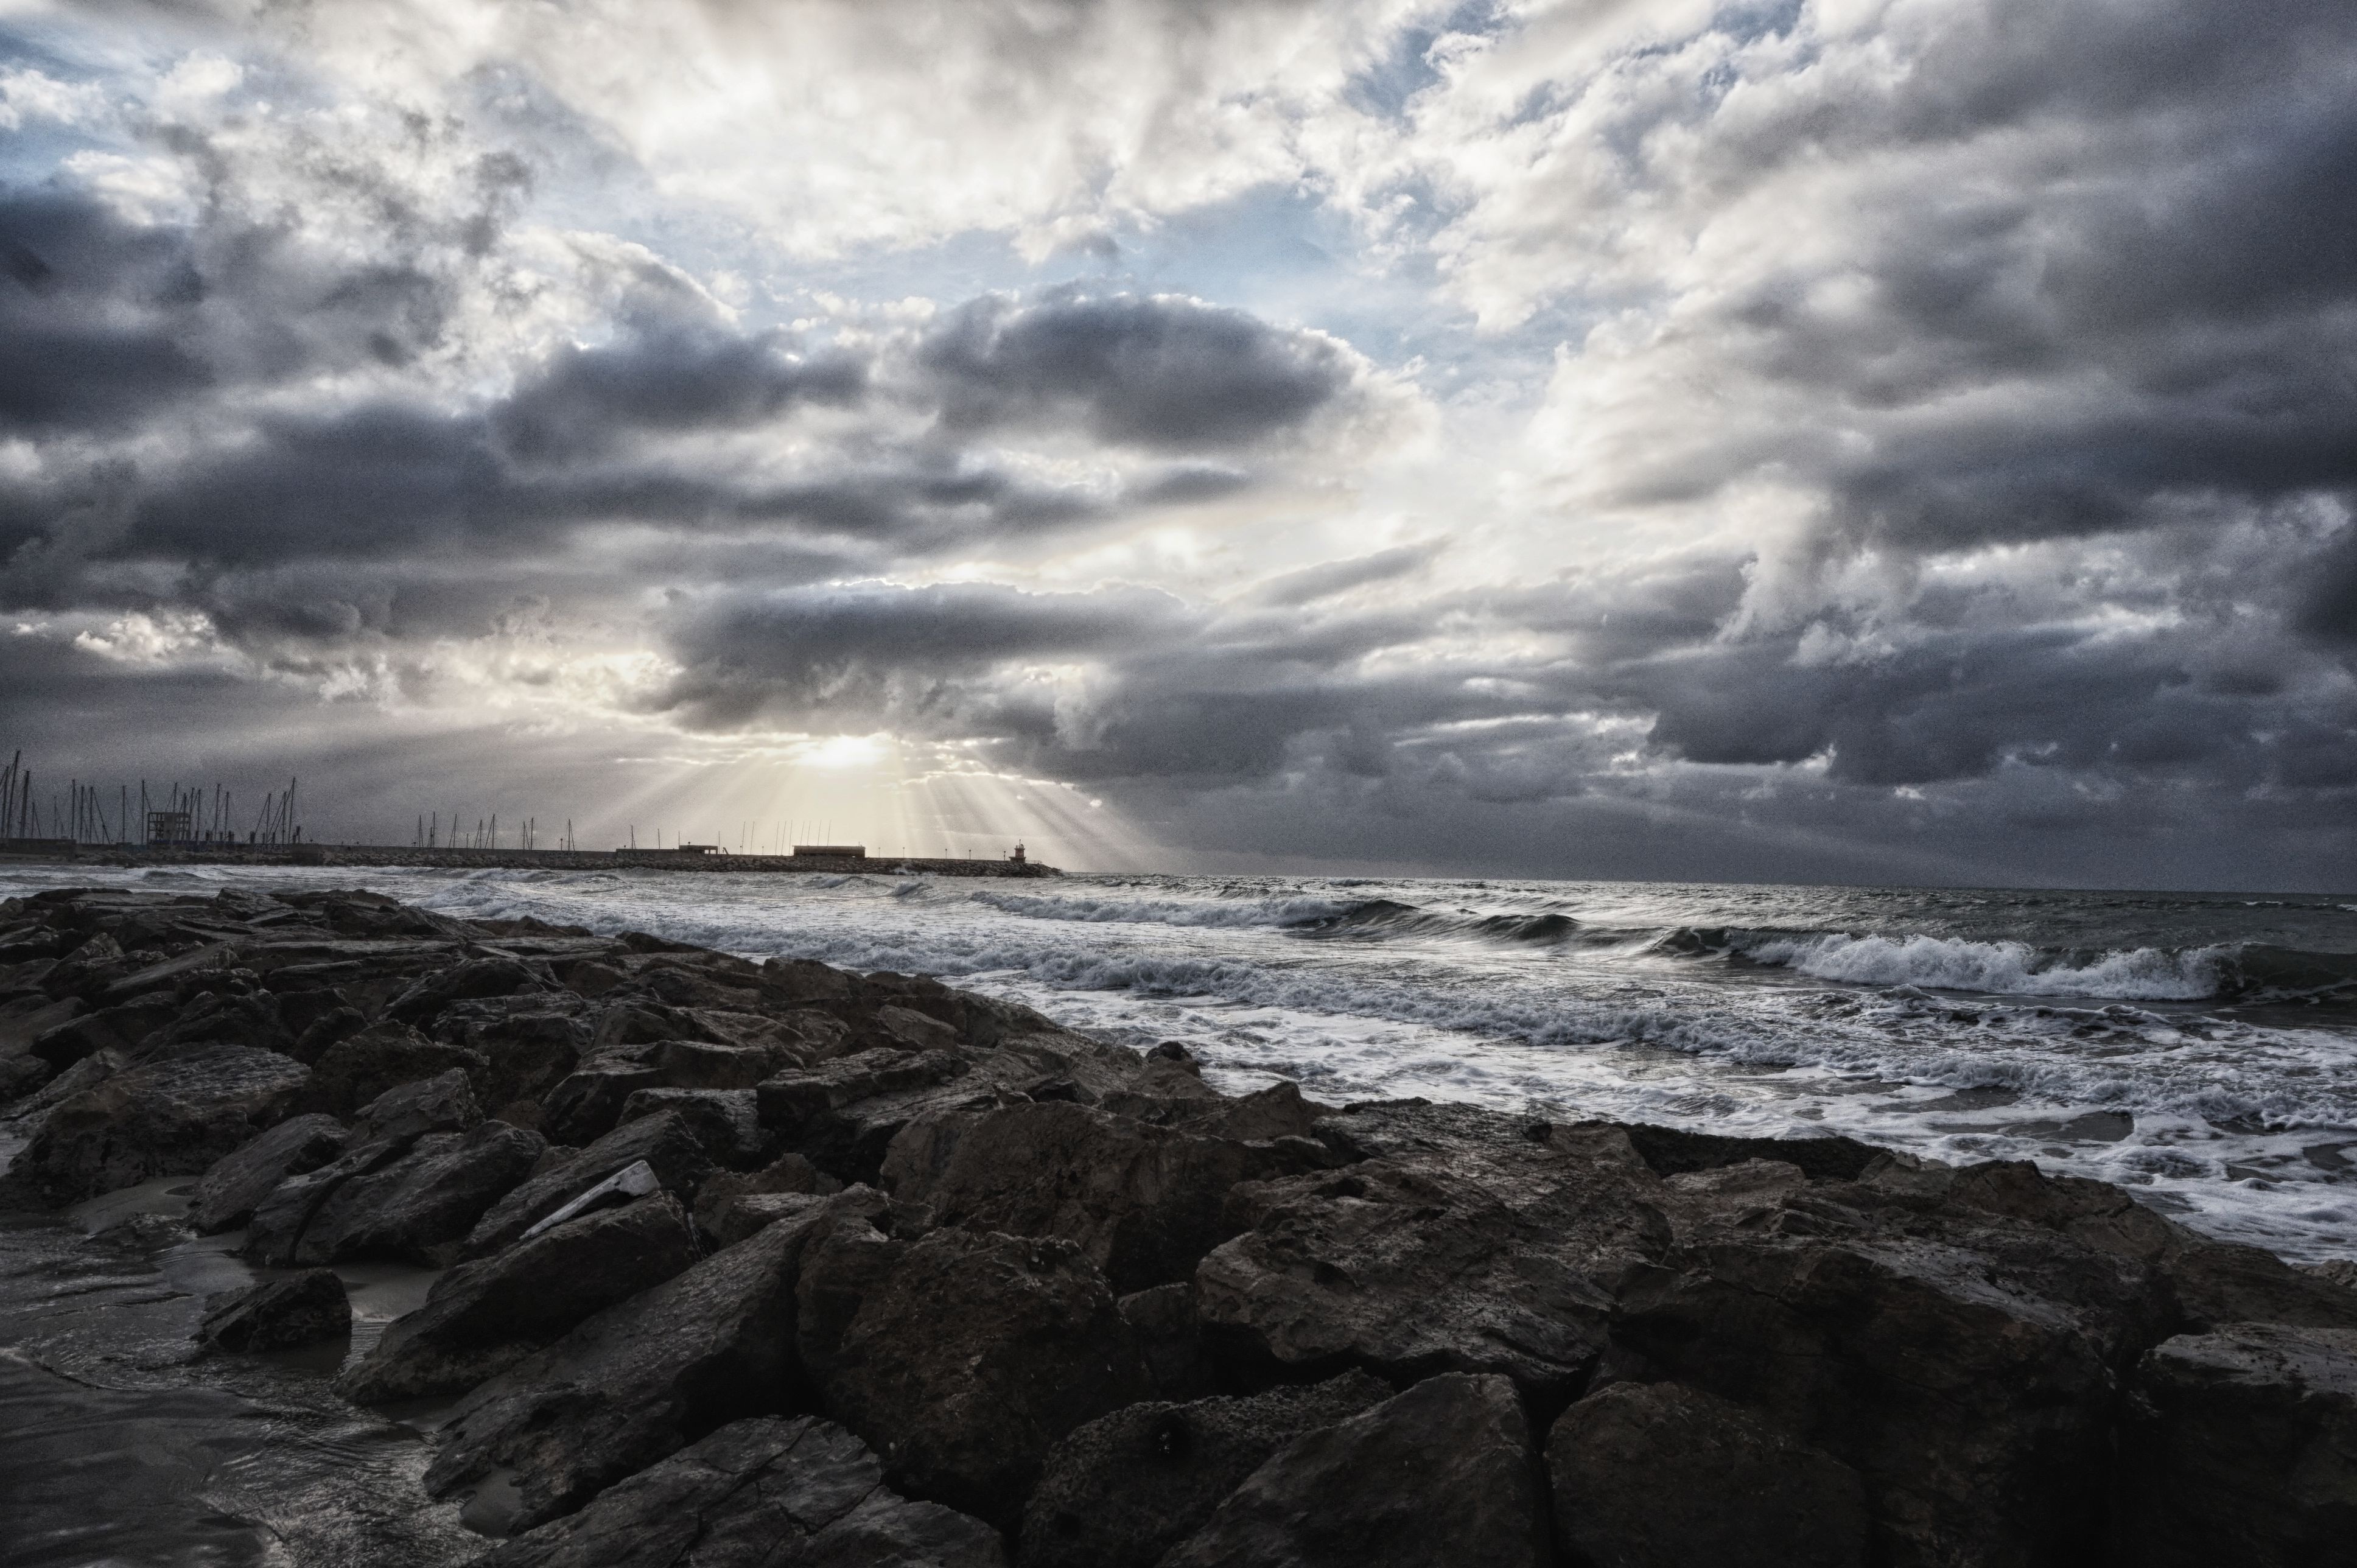
beach, landscape, sea, coast, water, nature, rock, ocean, horizon, winter, cloud, sky, sun, sunrise, sunset, sunlight, ray, shore, wave, dawn, dusk, weather, storm, bay, body of water, rocks, waves, clouds, costa, meteorological phenomenon, wind wave